Jersey (fabric)

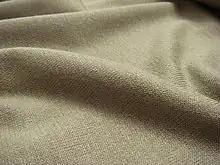
Interlock jersey fabric

Jersey is a knit fabric used predominantly for clothing manufacture. It was originally made of wool, but is now made of wool, cotton and synthetic fibers.